Cowtown Guitars

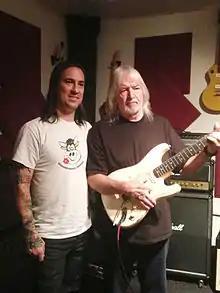
In June 2013, Jesse Amoroso (left) and Seymour Duncan authenticate a guitar once owned by Jimi Hendrix.

When Cowtown Guitars relocated in early 2012, guitarist Jake E. Lee agreed to cut the ribbon at the grand reopening ceremony.